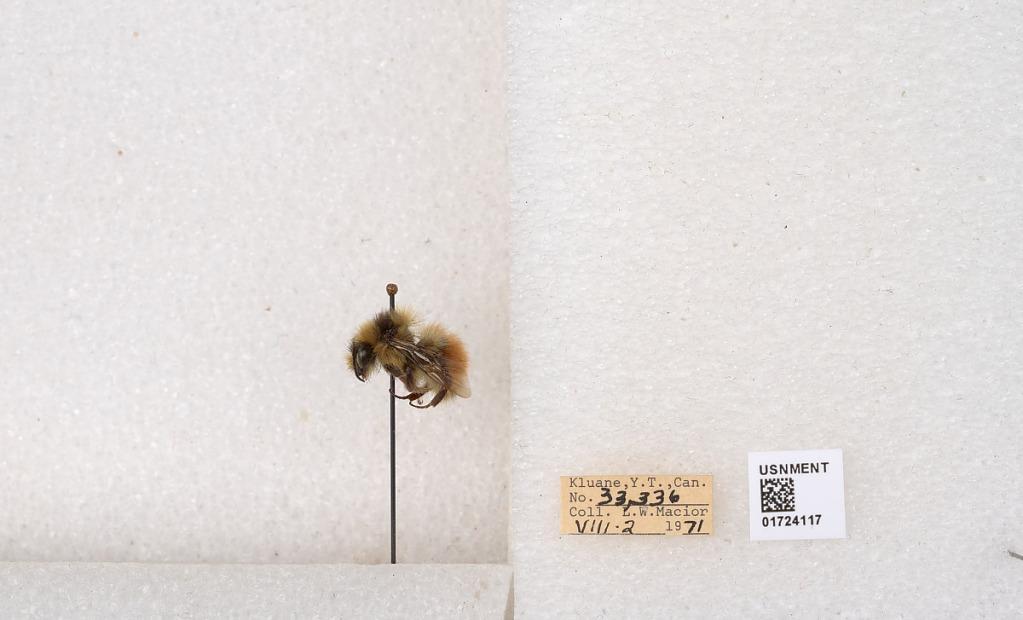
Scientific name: Bombus (Pyrobombus) sylvicola Kirby
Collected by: L. Macior
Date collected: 1971-8-2
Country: Canada
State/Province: Yukon Teritory
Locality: Kluane National Park and Reserve
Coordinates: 60.7493, -139.504